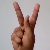
The image shows a hand gesture representing the letter 'K' in Indian Sign Language.